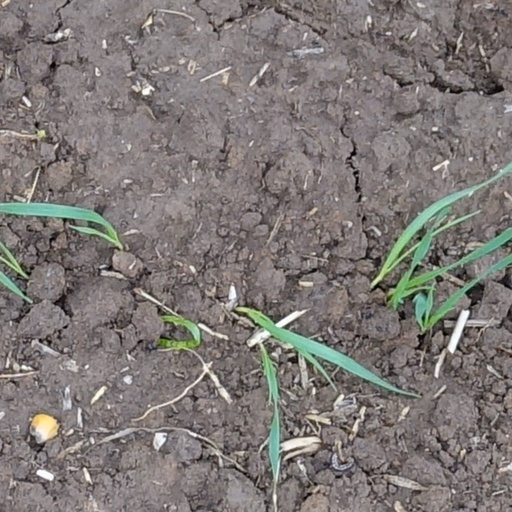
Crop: wheat